Jordan Knight

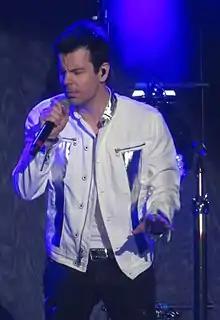
Knight in 2014

Jordan Nathaniel Marcel Knight (born May 17, 1970) is an American pop singer and songwriter. He is the lead vocalist of the boy band New Kids on the Block (NKOTB), which rose to fame in the 1980s and 1990s, using a falsetto style of singing influenced by The Stylistics. After New Kids on the Block split in 1994, he launched a solo career.